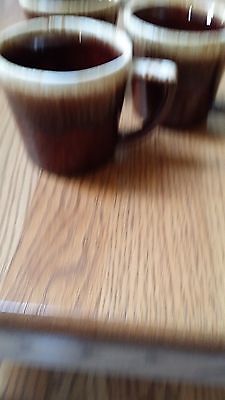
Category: mug